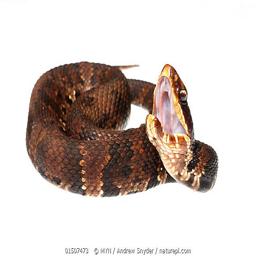
Animal: snakes